Kyung Hee University

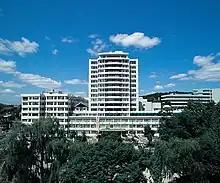
Kyung Hee Medical Center

Founded in 1948 as Dongyang College and reorganized in 1965 into the Kyung Hee College of Korean Medicine (KHKM), KHKM is one of eleven Korean medical colleges in the country, dedicated to the study of traditional medical practice. In 1972 its researchers demonstrated a drug-free acupunctural anesthesia. In 1998 Kyung Hee established the International Studies of Korean Medicine to broaden its reach to international scholars. The following year it established the Graduate School of East-West Medicine Science (GSM) in order to blend Eastern and Western diagnostic methods. The College of Korean Medicine and the Graduate School of Medicine have integrated the two traditions within the Kyung Hee Medical Center and active collaboration occurs between the college and the biomedical engineering department on acupuncture therapy, chronic medical conditions, palsy, and geriatric diseases.